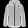
Label: Coat